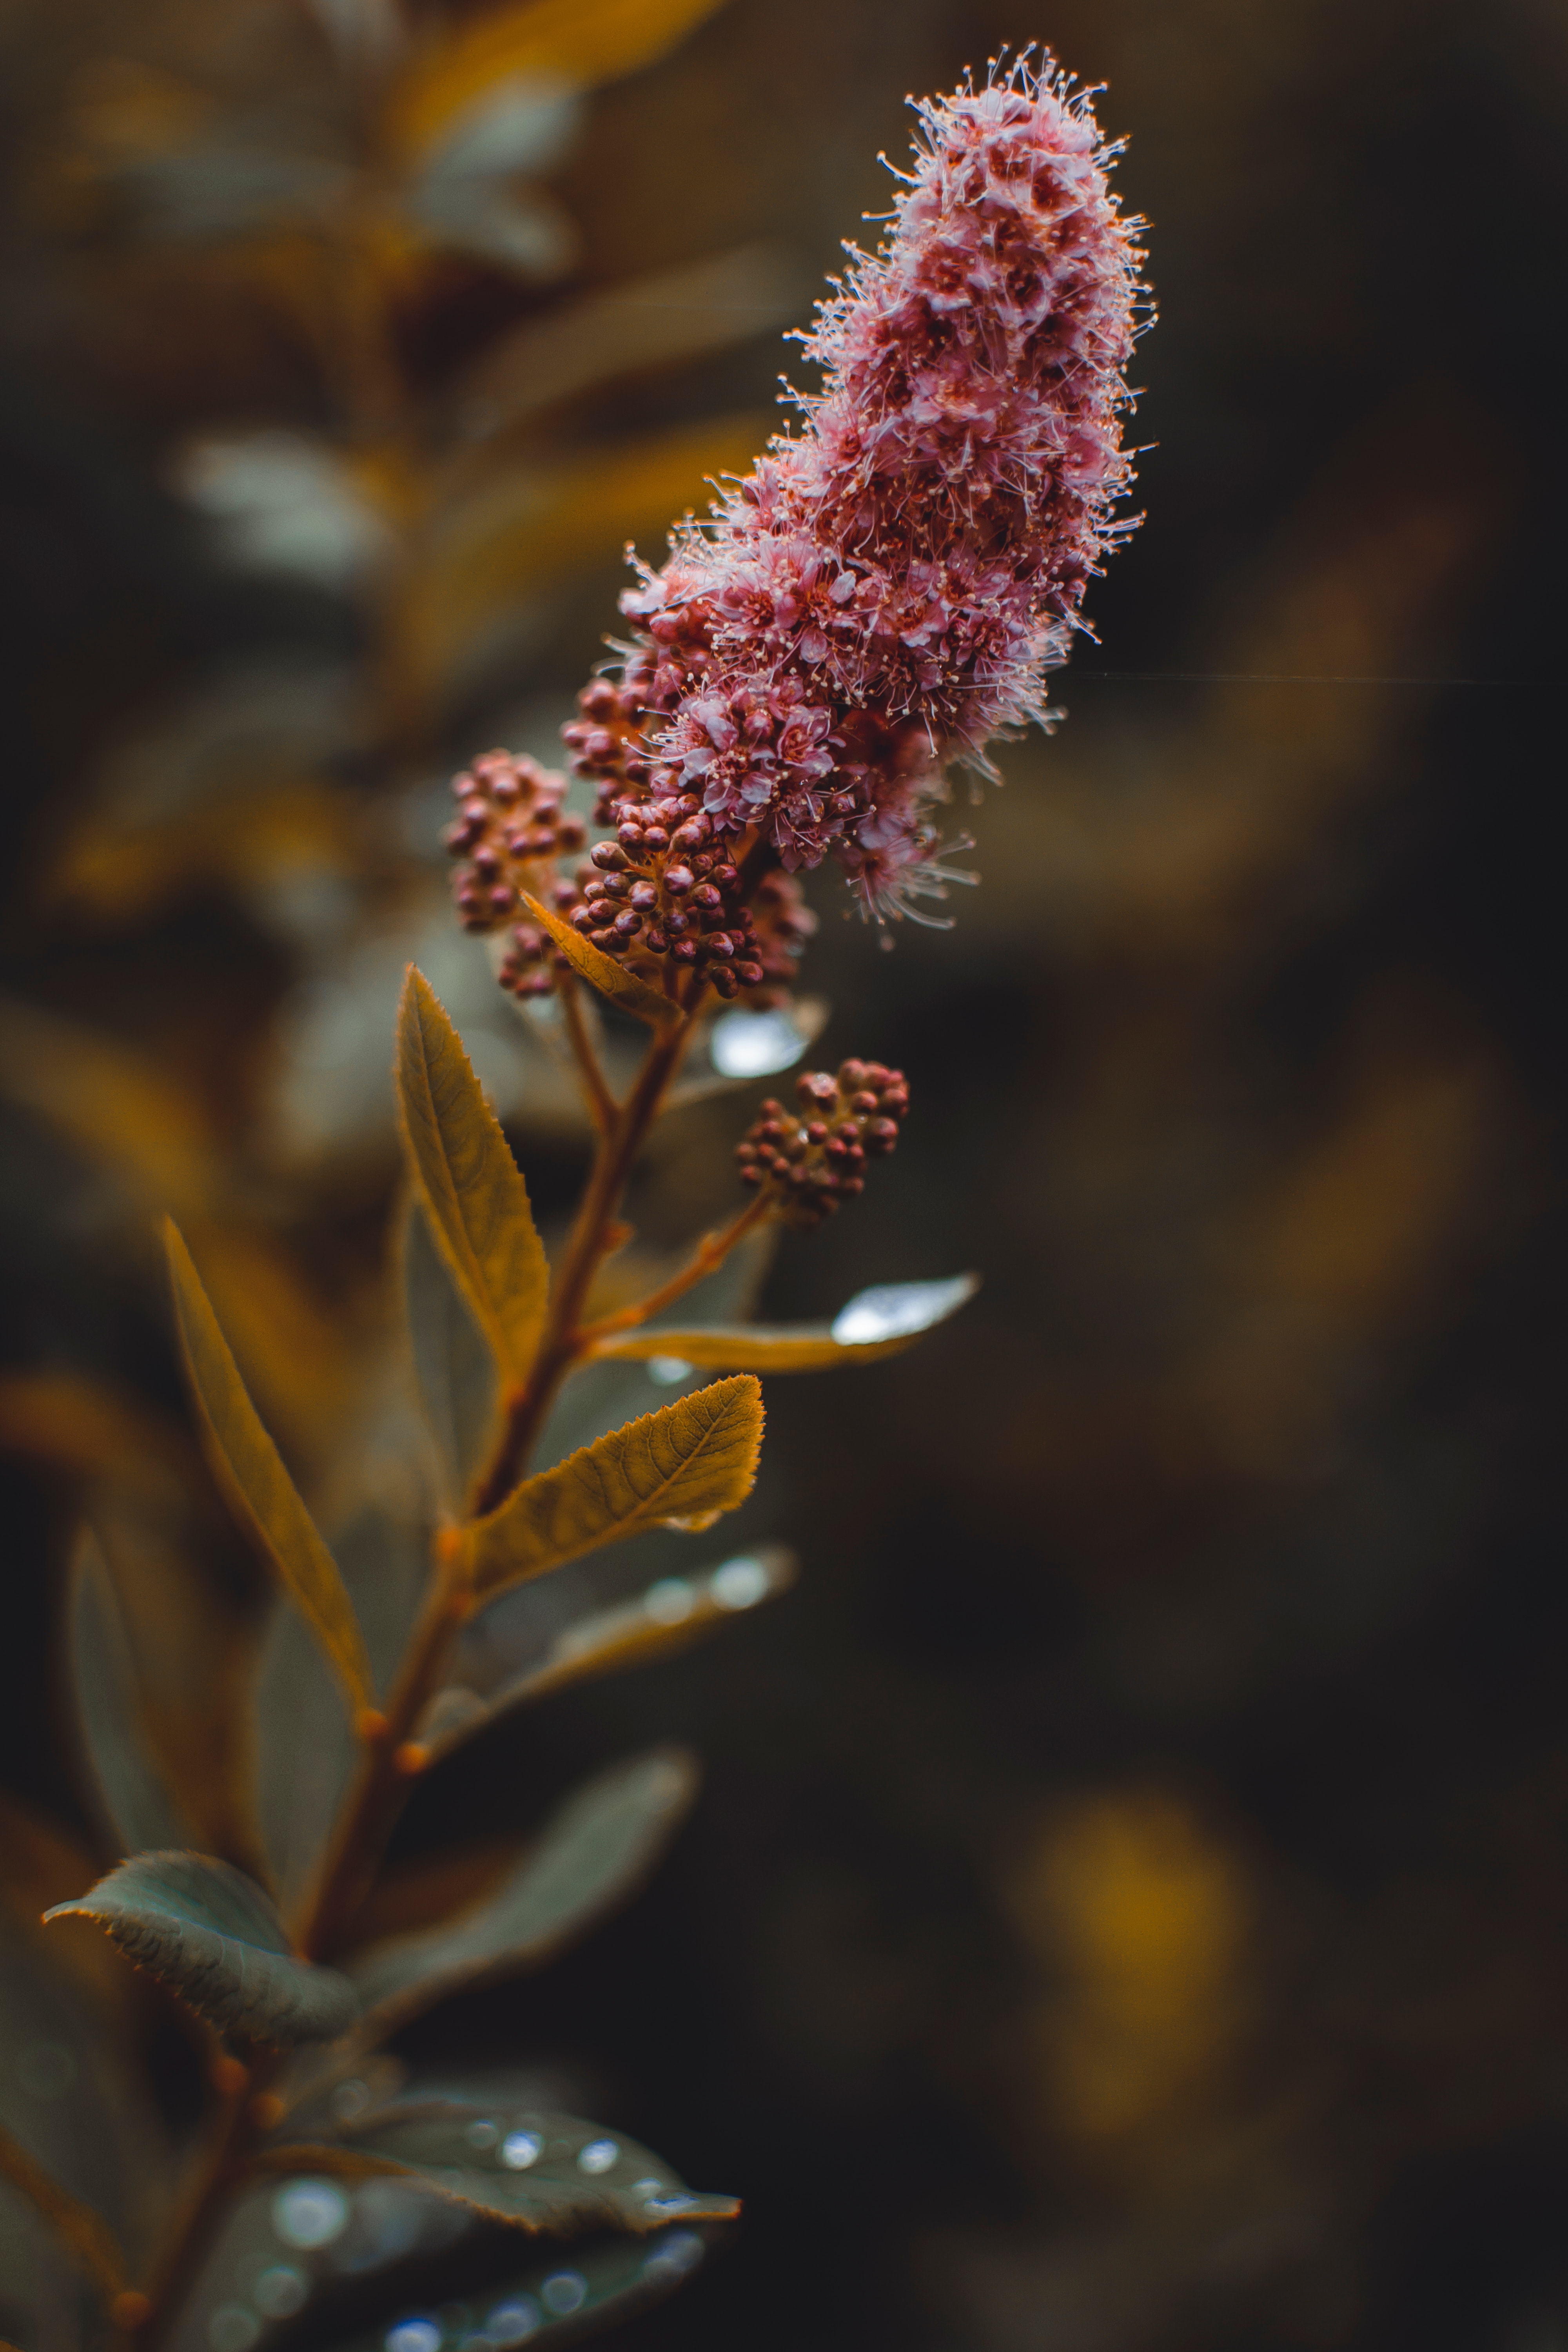
flower, plant, flowering plant, botany, leaf, plant stem, smartweed buckwheat family, broomrape, wildflower, bud